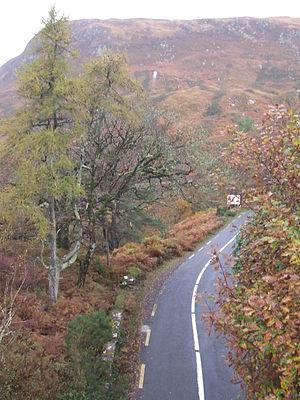
La péninsule de Corraun est une péninsule située dans le comté de Mayo en Irlande, reliée à l'île d'Achill par un pont.